Thaiboy Digital

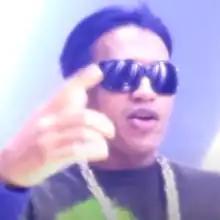
Thaiboy Digital in July 2022

Thanapat Bunleang (born Khazitin G. Bonleunge; 11 October 1994), better known by his stage name Thaiboy Digital, is a Thai rapper, singer, songwriter, record producer, and fashion designer. Born in Khon Kaen, Thailand, Bunleang moved to Stockholm, Sweden at the age of eight and is now based in Bangkok. In addition to his solo work, Bunleang is a member of the group Drain Gang.